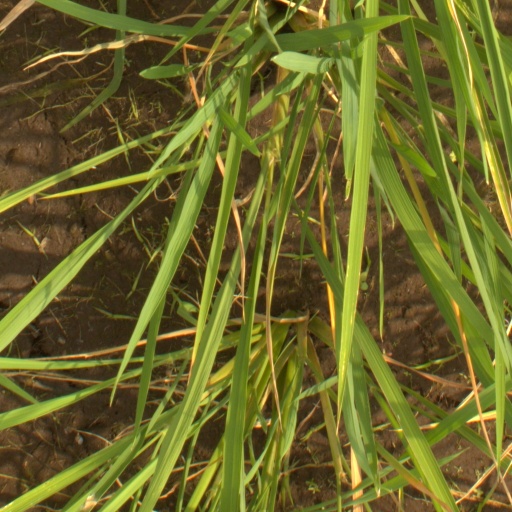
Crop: rice